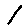
Label: 1